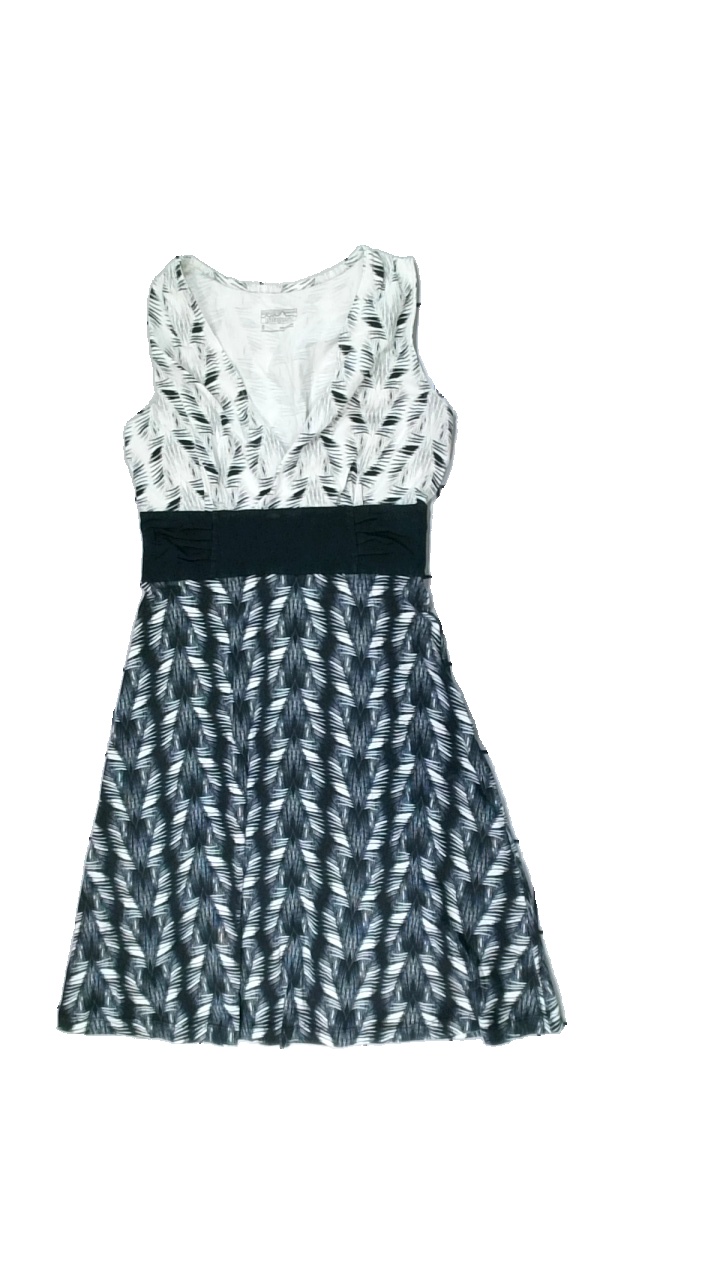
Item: Dress (Ladies)
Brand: Patagonia
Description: svart vit klänning i geometriskt mönster och fastsytt midjeband. lite urtvättad
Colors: Black
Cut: Regular, V-collar
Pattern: Geometric print
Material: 85% cotton 15% acrylic
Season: All
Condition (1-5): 4
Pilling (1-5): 5
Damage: lite urtvättad
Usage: Reuse
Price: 50-100